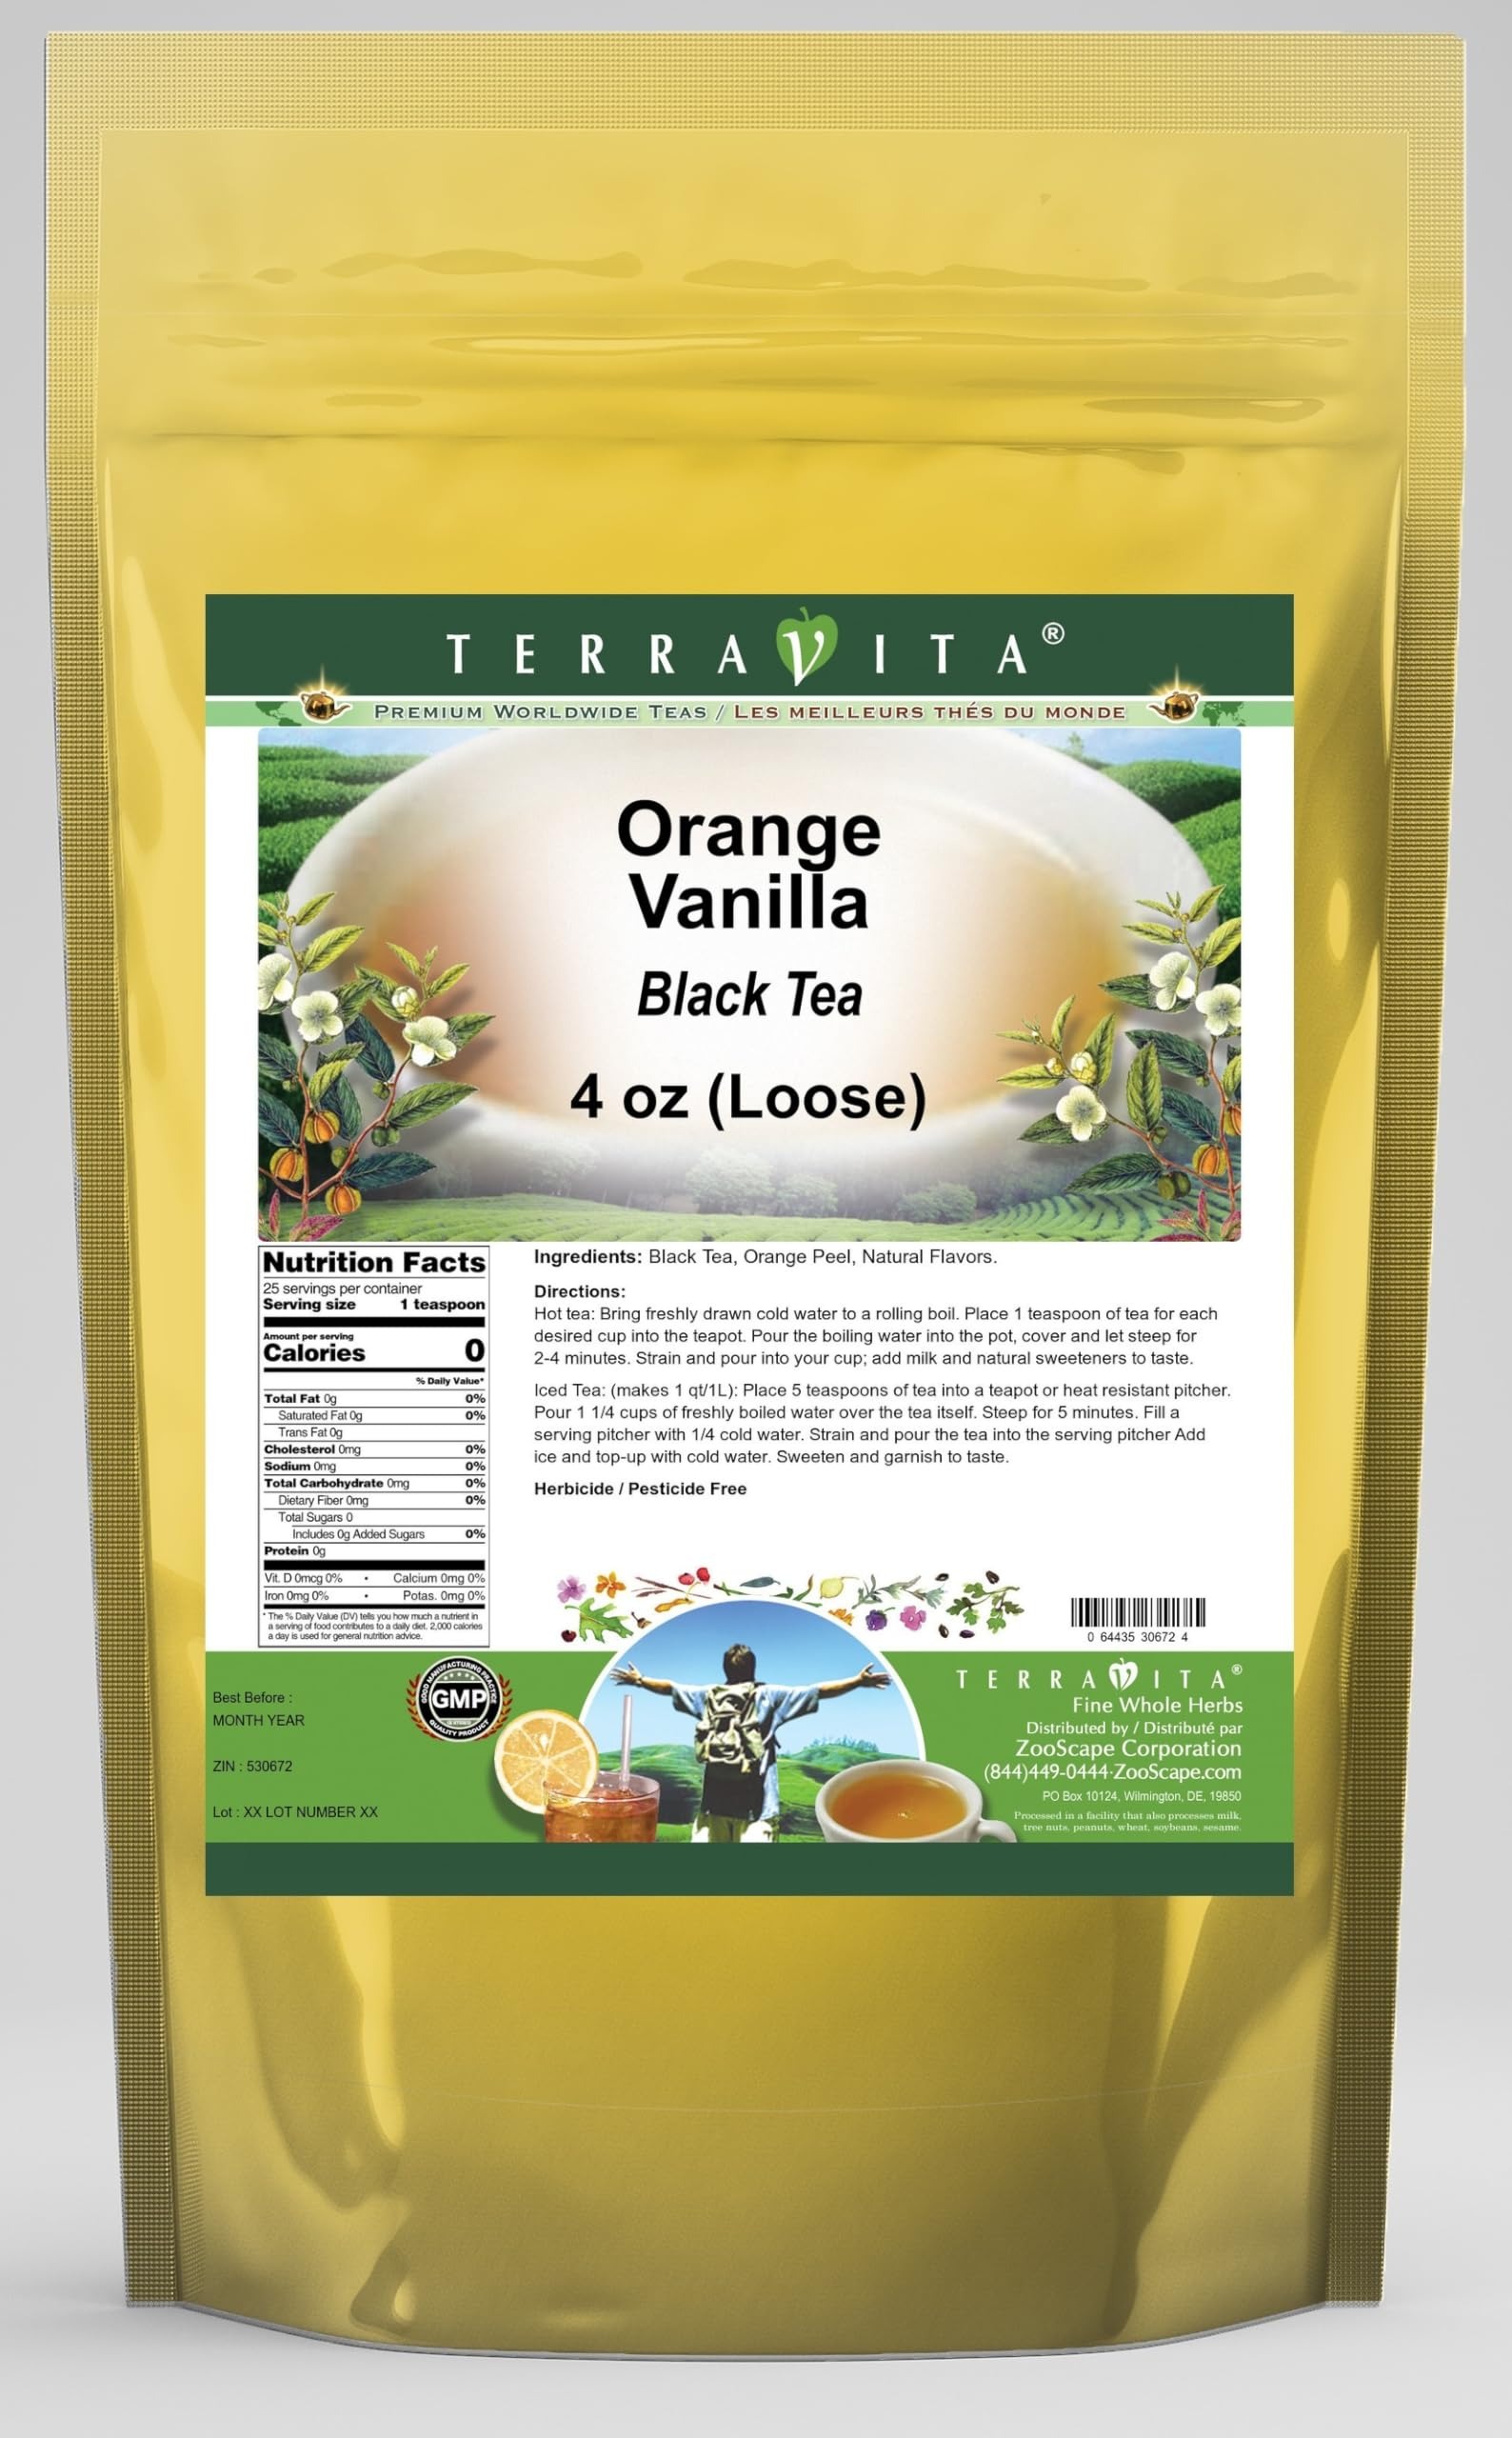
Item Name: Orange Vanilla Black Tea (Loose) (4 oz, ZIN: 530672)
Bullet Point 1: Our Orange Vanilla Black Tea is a scrumptuous flavored Black tea with Orange Peel that has a refreshing taste that will impress you! - Ingredients: Black tea, Orange Peel and natural orange vanilla flavor.
Bullet Point 2: No fillers.
Bullet Point 3: Manufacturer: TerraVita
Bullet Point 4: Size: 4 oz
Bullet Point 5: Loose Leaf Black Tea - Packed in a convenient upright pouch!
Product Description: Our Orange Vanilla Black Tea is a scrumptuous flavored Black tea with Orange Peel that has a refreshing taste that will impress you! - Ingredients: Black tea, Orange Peel and natural orange vanilla flavor. - Hot tea brewing method: Bring freshly drawn cold water to a rolling boil. Place 1 teaspoon of tea for each desired cup into the teapot. Pour the boiling water into the pot, cover and let steep for 2-4 minutes. Strain and pour into your cup; add milk and natural sweeteners to taste. - Iced tea brewing method: (to make 1 liter/quart): Place 5 teaspoons of tea into a teapot or heat resistant pitcher. Pour 1 1/4 cups of freshly boiled water over the tea itself. Steep for 5 minutes. Fill a serving pitcher with 1/4 cold water. Strain and pour the tea into the serving pitcher Add ice and top-up with cold water. Sweeten and garnish to taste. - TerraVita is an exclusive line of premium-quality, natural source products that use only the finest, purest and most potent ingredients found around the world. TerraVita is hallmarked by the highest possible standards of purity, potency, stability and freshness. All of our products are prepared with the highest elements of quality control, from raw materials through the entire manufacturing process, up to and including the moment that the bottles or bags are sealed for freshness and shipped out to you. Our highest possible standards are certified by independent laboratories and backed by our personal guarantee. - TerraVita exists to meet and ensure your family's health and wellness without the harmful effects of chemicals and health products. We strive to make all of our products affordable and reliable and are constantly searching the market to maintain our affordability and to look for new ways to serve you and the ones you love. Te
Value: 4.0
Unit: Ounce

Price: 15.32